Narada sting operation

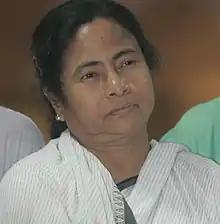
Mamata Banerjee, Chief Minister of West Bengal and leader of the All India Trinamool Congress.

There was apparently no fallout from the sting operation in the 2016 assembly elections, contrary to expectations of Indian media. The AITC government returned to power with an absolute majority. This was proclaimed by Mamata Banerjee in her victory speech after the elections as an endorsement of the honesty of the party.